List of Australia men's national soccer team head coaches

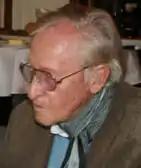
Alf Ramsey

Rudi Gutendorf was appointed in mid-1979, where his first game managed was against New Zealand which Australia lost for the first time in 25 years. At the start of 1980, he managed three games against Czechoslovakia which had the opposition manager as former Australia manager, Jozef Venglos. This was also a time where Australia entered their first Oceania Nations Cup, which was won in the Final against non-FIFA affiliated team Tahiti winning 4–2. Gutendorf had only managed the First Round of the 1982 World Cup qualification, both against New Zealand.